Musée de l'Aventure Peugeot

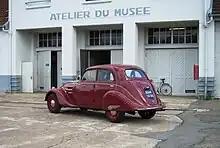
The museum has its own small workshop complex, directly on the north side of the museum site

In 1982 , who at the time was president of the company's , established a “l’Aventure Peugeot“ team, with the objective of gathering together items representative of the company's nearly two centuries of history. Old cars would form the core of the collection, but its scope would also extend to some of the family's other industrial activities.